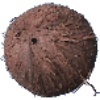
Label: Cocos 1